Rumford Point Congregational Church

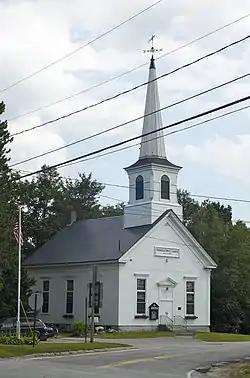

The Rumford Point Congregational Church is an historic church at the State Route 5 and U.S. Route 2 junction in Rumford, Maine. Built in 1865, the Greek Revival church building is notable as one of a very small number of 19th-century churches in Maine with original "Trompe-l'œil" artwork on its walls and ceilings. It was listed on the National Register of Historic Places in 1985.